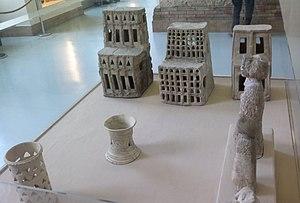
Assur est une ancienne ville, capitale de l'Assyrie jusqu'au début du IXᵉ siècle av. J.-C., située sur la rive occidentale du Tigre. Ses ruines se trouvent actuellement sur le site de Qalʿat Sharqat, dans la plaine de Sharqat, à environ 110 kilomètres au sud de Mossoul. Le site principal est un promontoire dominant le fleuve, peuplé depuis au moins le début du IIIᵉ millénaire av. J.‑C. Il a été fouillé au début du XXᵉ siècle par une équipe dirigée par des archéologues allemands, puis à plusieurs reprises après 1945 par des archéologues irakiens et allemands.
Ishtar est une déesse mésopotamienne d'origine sémitique, vénérée chez les Akkadiens, Babyloniens et Assyriens. Elle correspond à la déesse de la mythologie sumérienne Inanna avec qui elle est confondue, une même déesse se trouvant manifestement derrière ces deux noms. Elle est considérée comme symbole de la femme, une divinité astrale associée à la planète Vénus, une déesse de l'amour et de la guerre, et souvent une divinité souveraine dont l'appui est nécessaire pour régner sur un royaume.